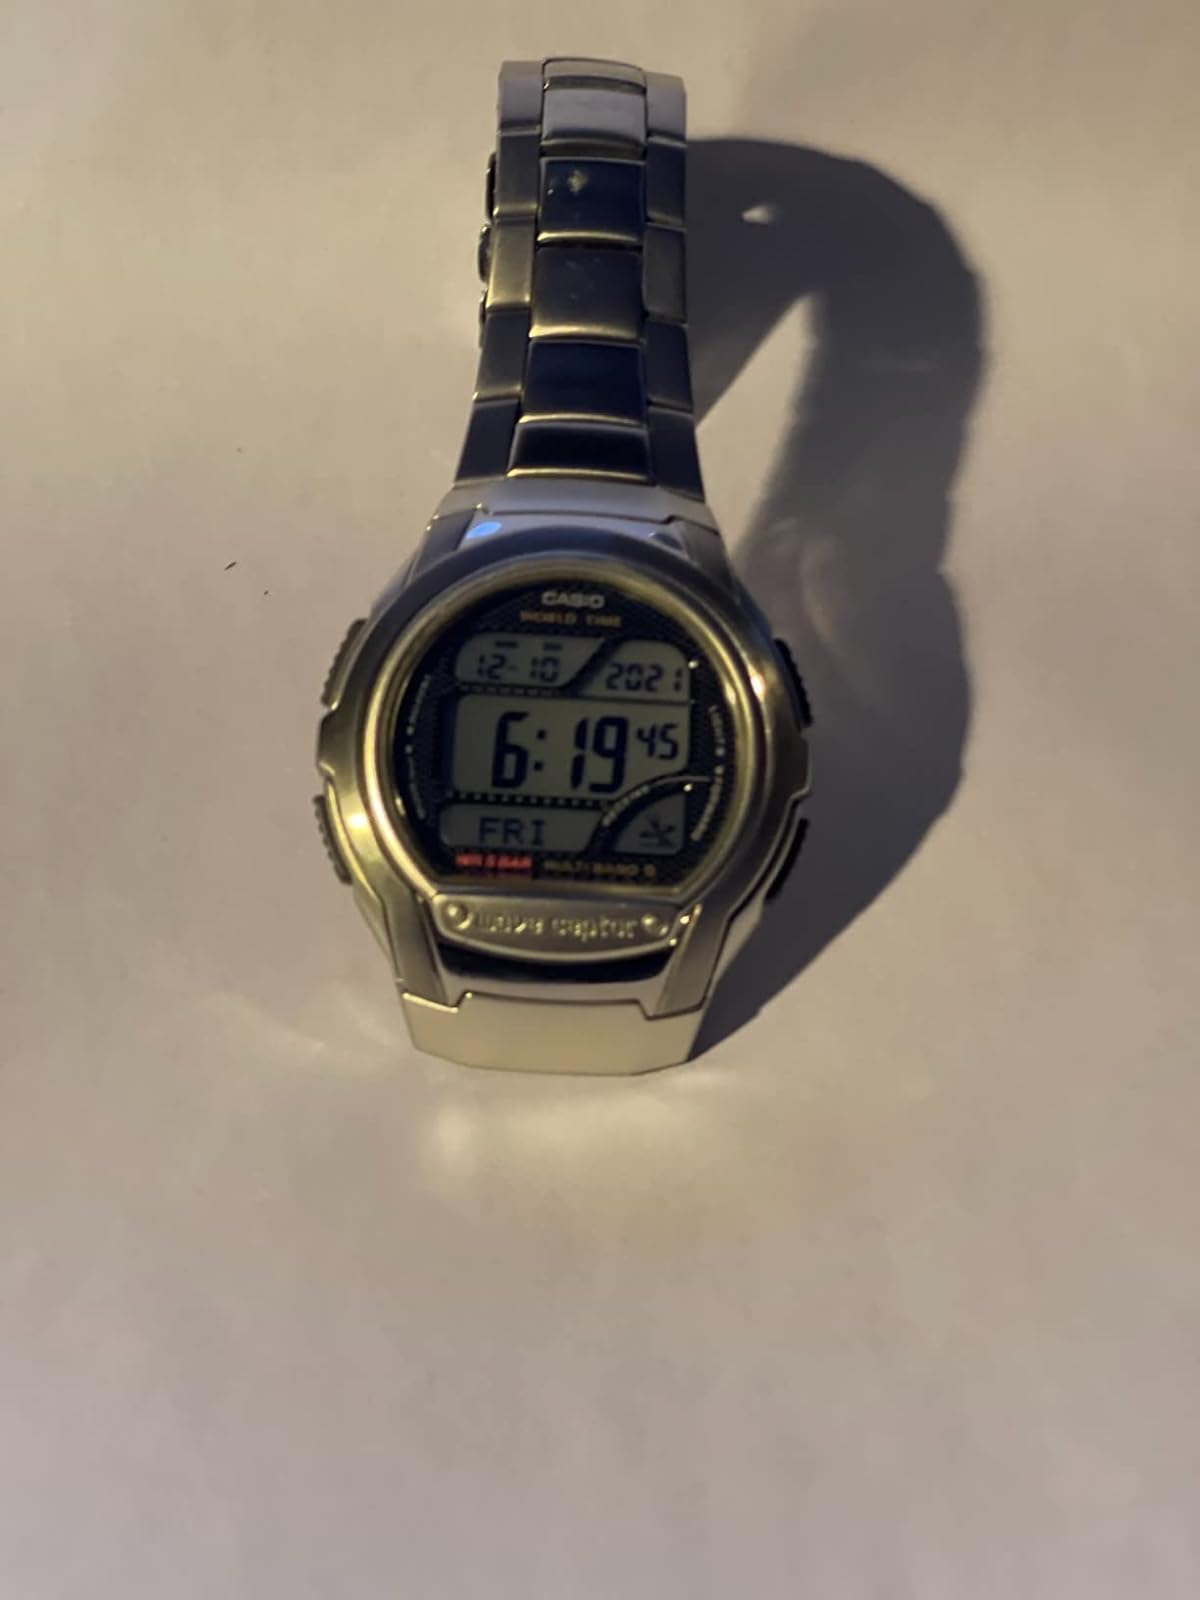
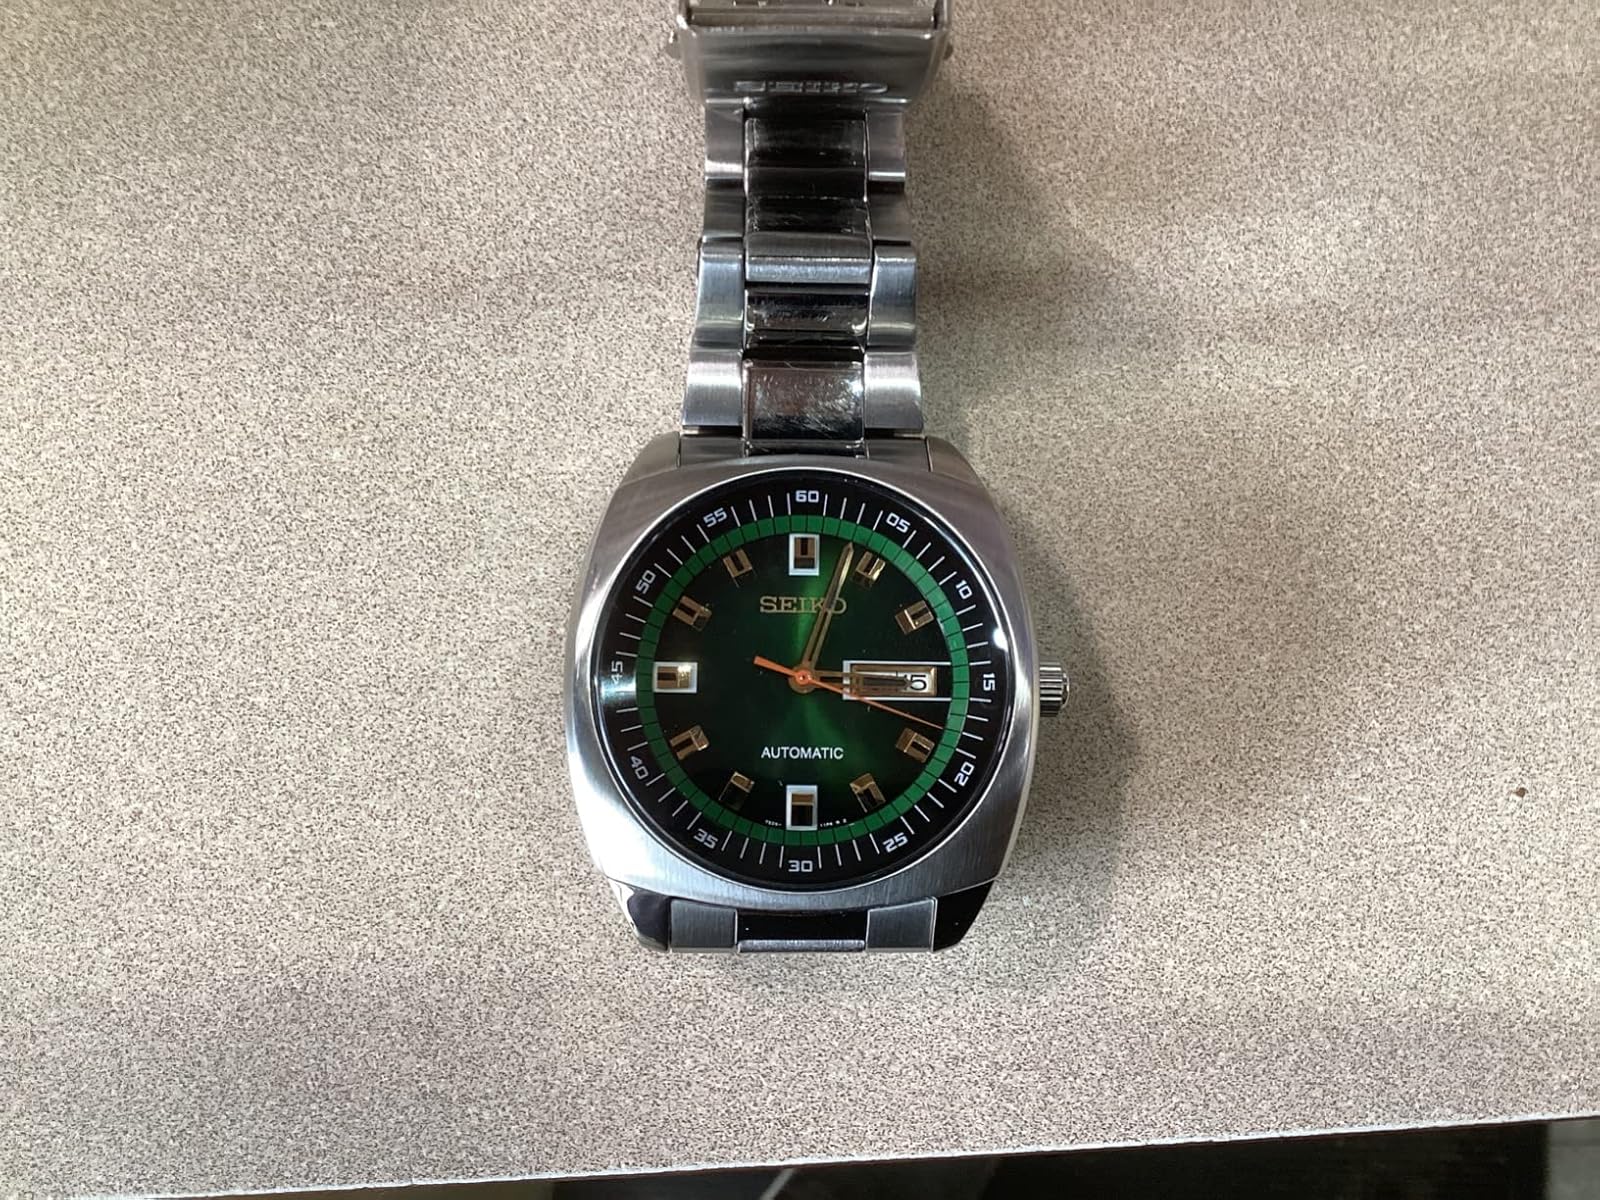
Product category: accessories_watch
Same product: no